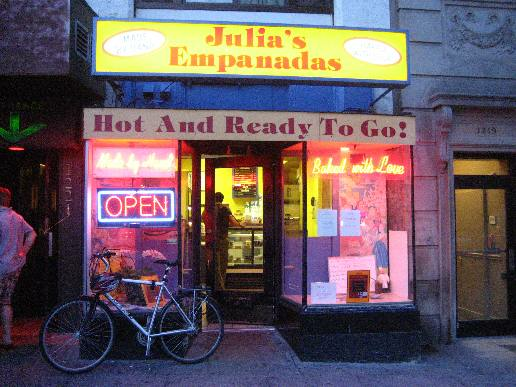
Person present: No